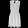
Label: Dress